Andrew Johnson National Cemetery

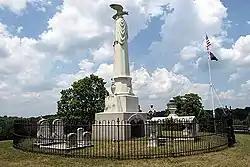
The Johnson family plot

The Andrew Johnson National Cemetery is a United States National Cemetery on the grounds of the Andrew Johnson National Historic Site in Greeneville, Tennessee. Established in 1906, the cemetery was built around the resting place of Andrew Johnson, the 17th President of the United States, and holds more than 2,000 graves.